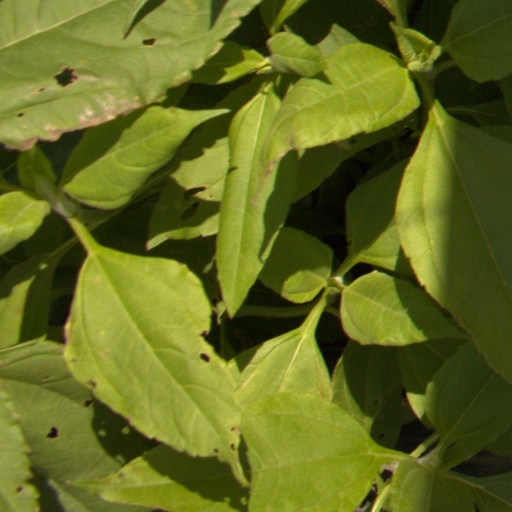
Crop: Jerusalem artichoke